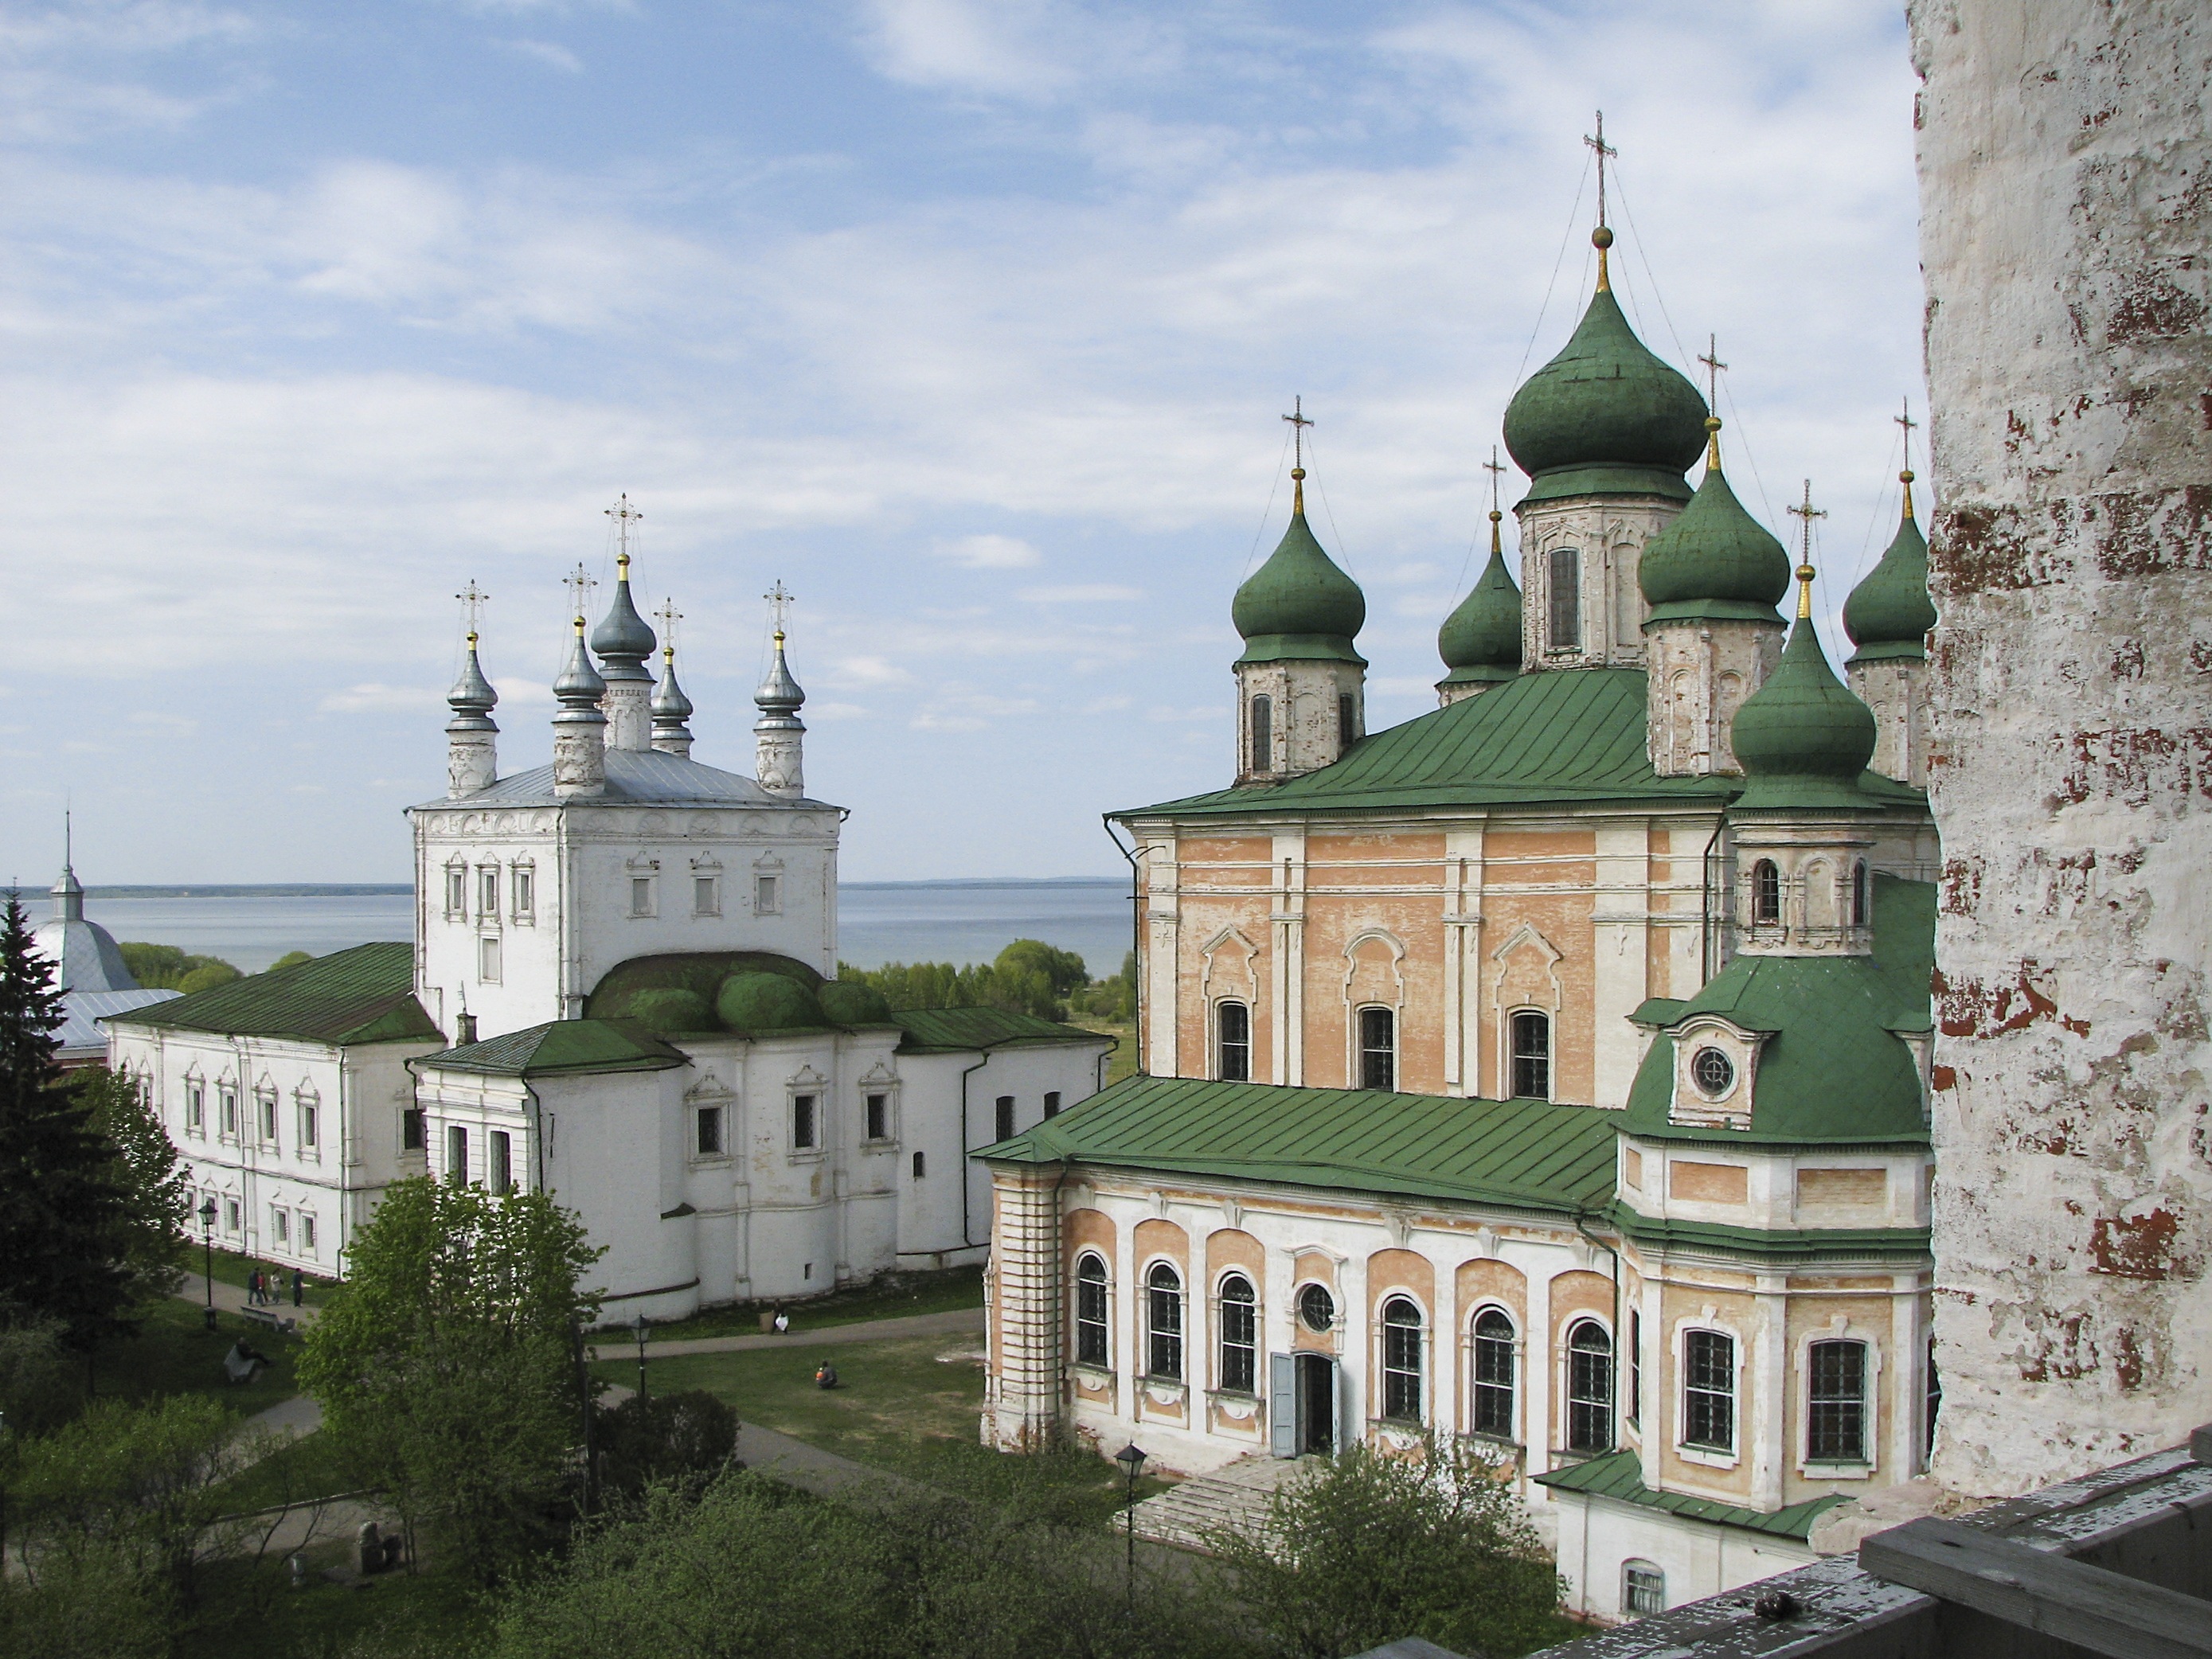
architecture, building, chateau, palace, city, tower, castle, landmark, church, cathedral, place of worship, monastery, estate, russia, antiquity, tours, rus, historic site, water castle, pereslavl